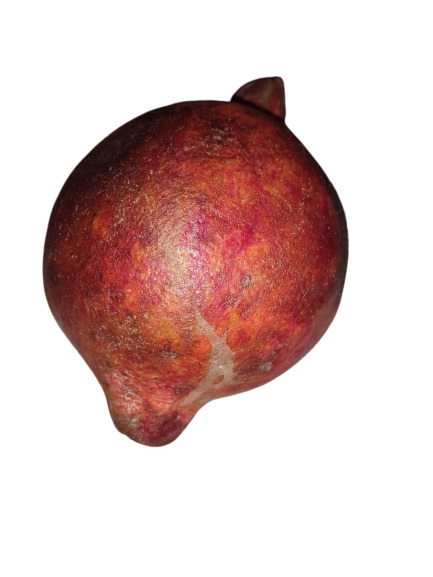
Fruit: pomegranate
Condition: rotten